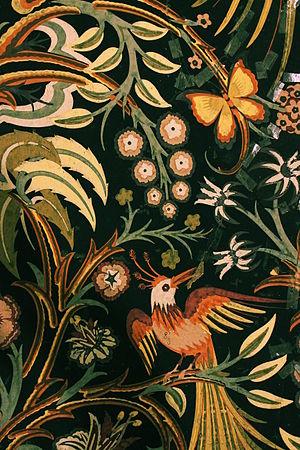
Otto Prutscher est un architecte et designer autrichien, travaillant dans le style Art nouveau.